Multistage interconnection networks

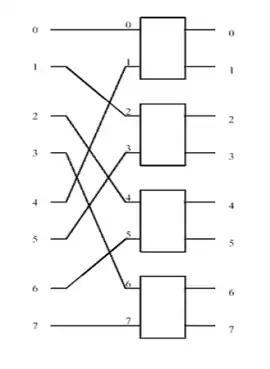
8x8 Single stage network

As one can see, from a single shuffle, not all input can reach all output. Multiple shuffles are required for all inputs to be connected to all the outputs.